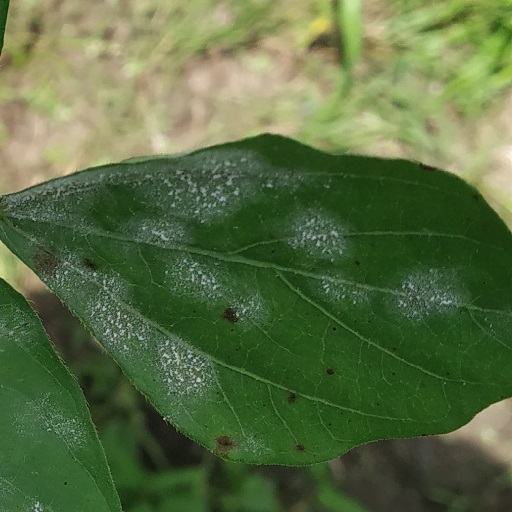
Label: Powdery Mildew